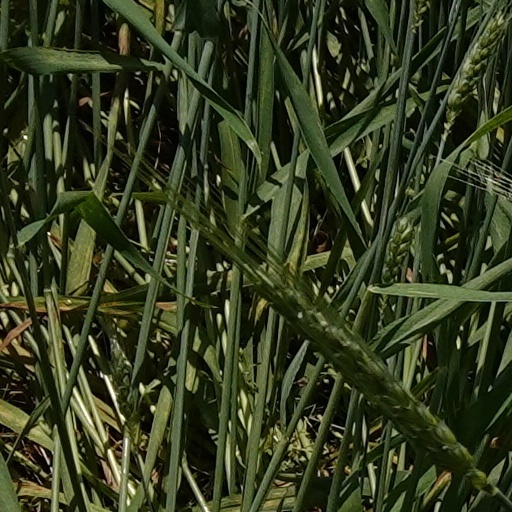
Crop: wheat